Defensive walls in Safavid Iran

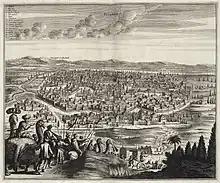
Isfahan as drawn by Jacob van Meurs,

Reports on walls in Safavid Iran are less than comprehensive due to conflicting and ambiguous reports. Furthermore, matters are complicated due to different purposes served by walls. The term "wall", as historian Rudi Matthee explains, is flexible, and ranges in meaning from fortified ramparts to feeble clay enclosures of urban quarters of gardens and plots of agricultural land. A further problem is the distinction between common walls ("ḥiṣār"), surrounding cities, and fortresses ("qal'eh"), within urban areas, which is not always clear from the extant data. Fortified towns were especially located in areas that bordered empires whose military often used artillery. Towns that fit this criterion are the northern frontier town of Derbent (Darband) as well as Kandahar in the east near the border with the Mughal Empire. The existence of fortified villages in Safavid Iran is also undisputable.